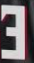
Number: 3